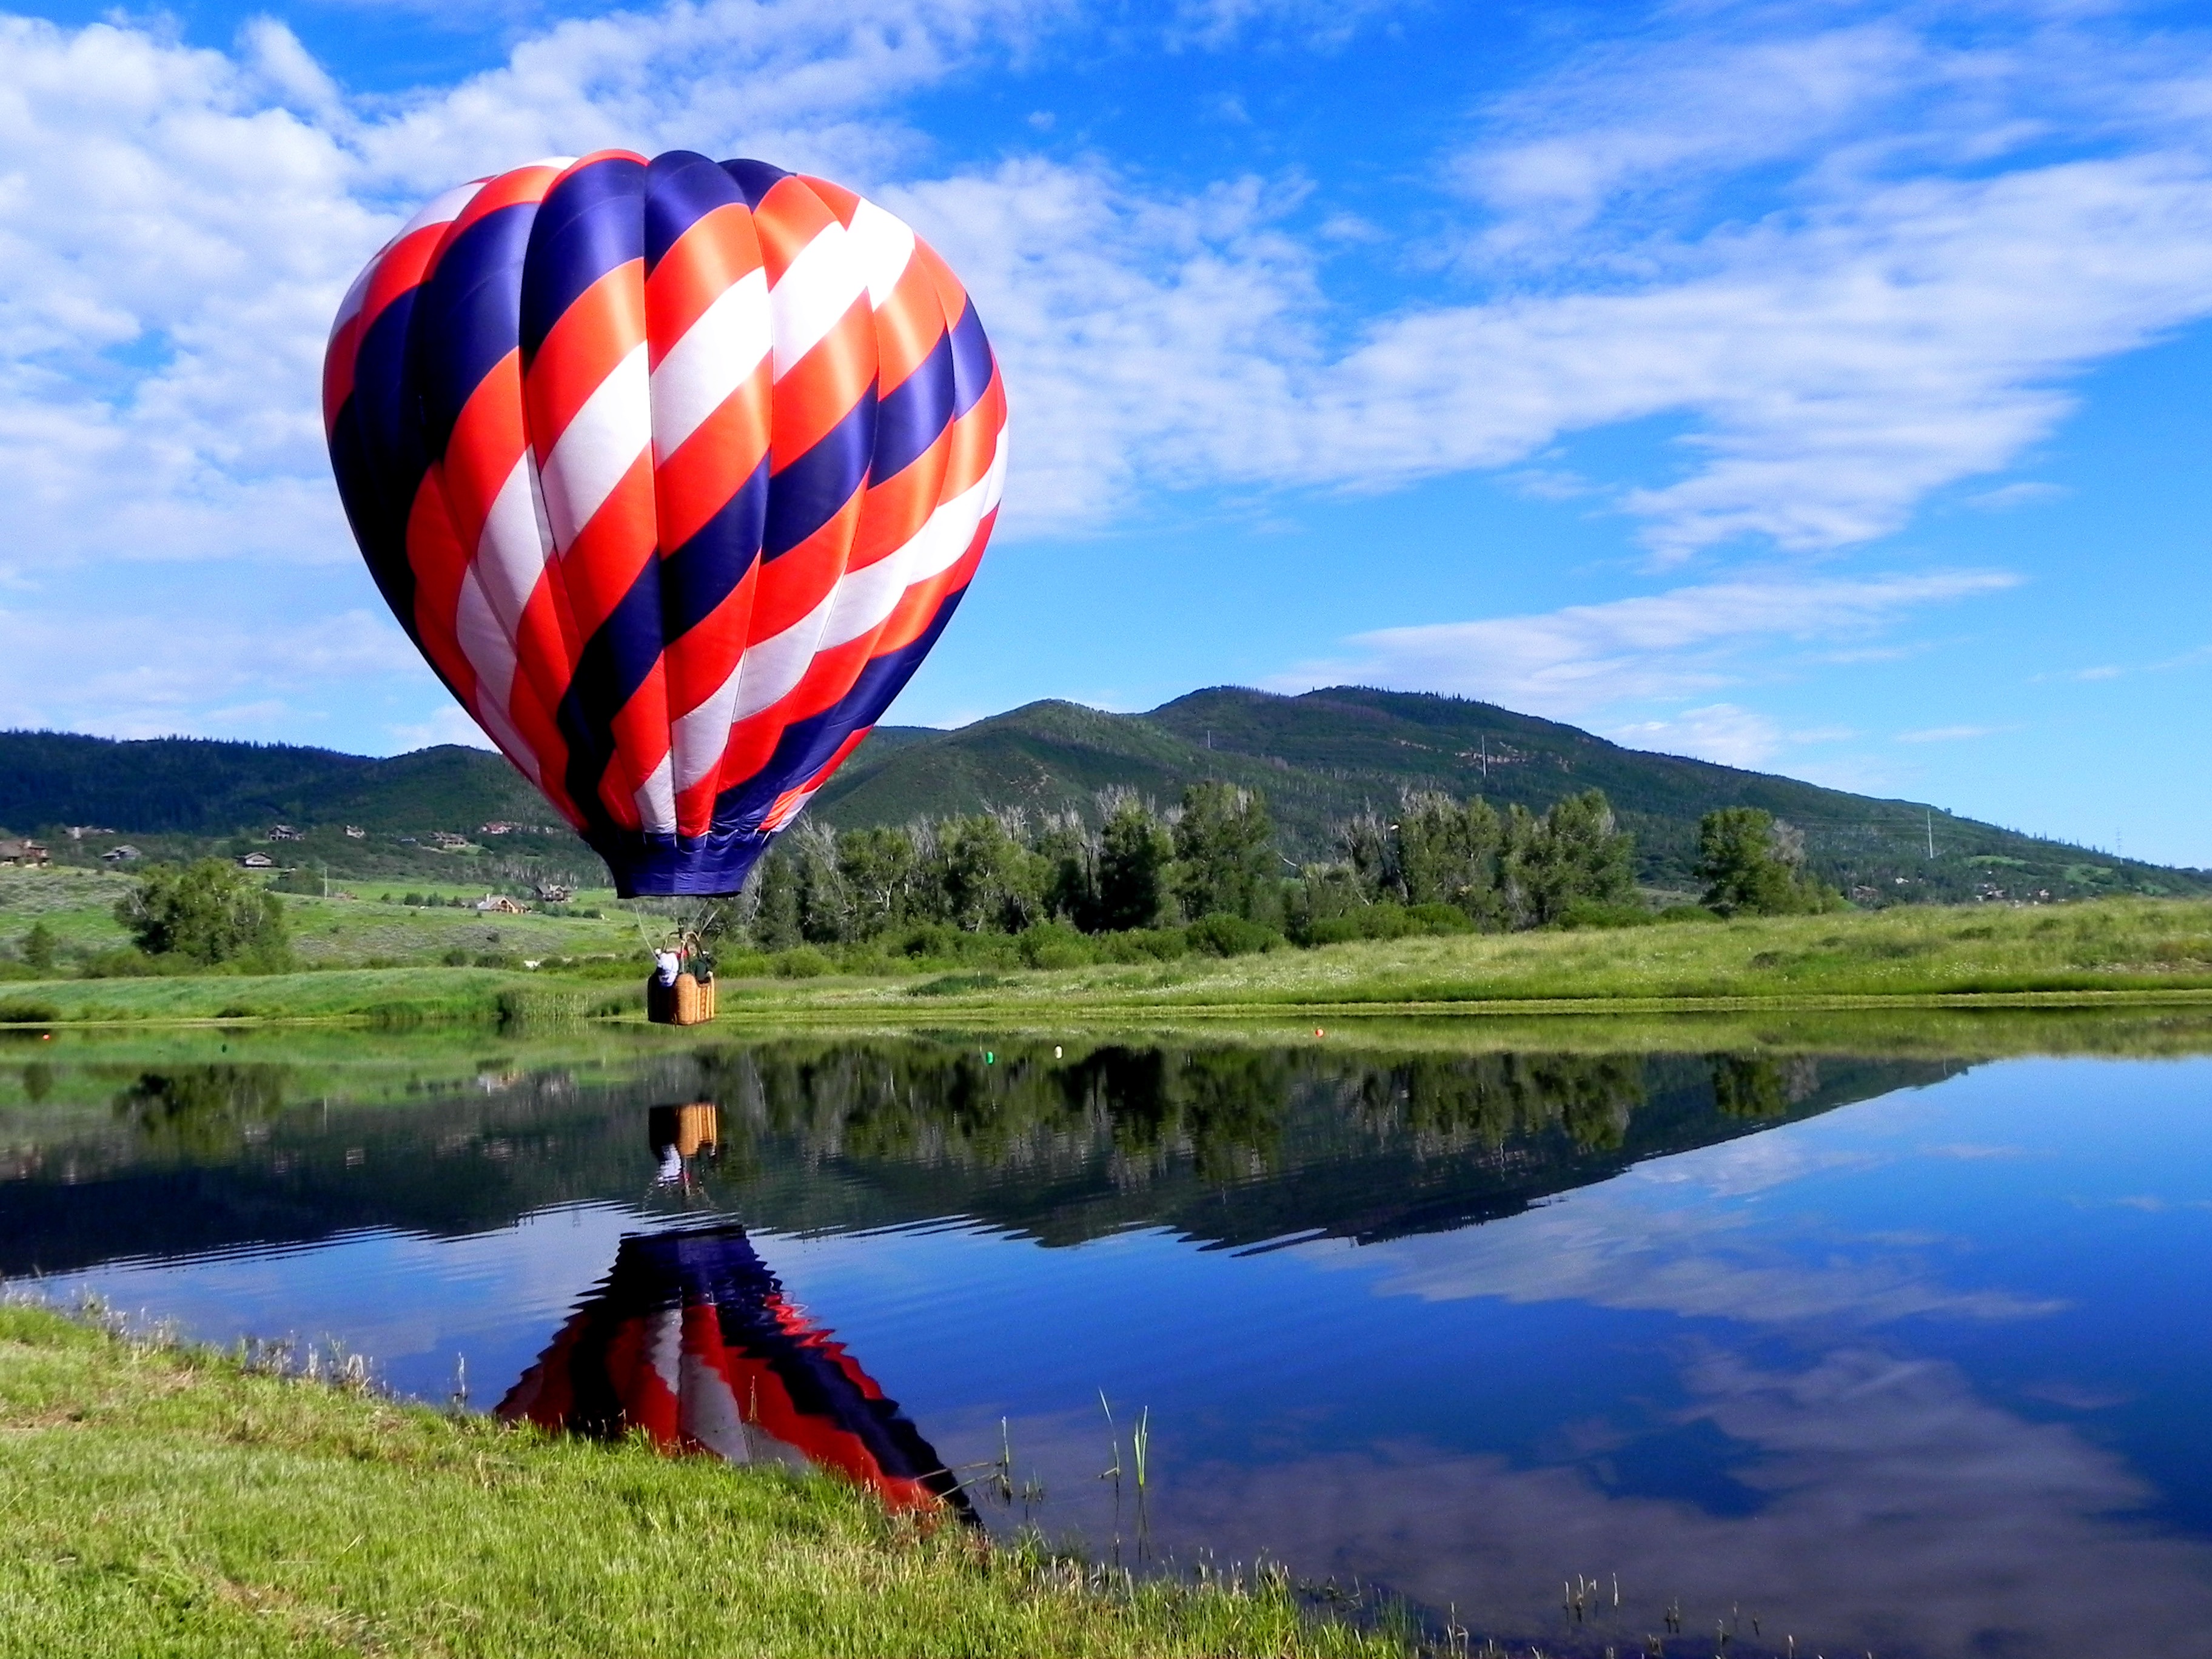
hot air balloon, aircraft, vehicle, extreme sport, toy, air sports, hot air ballooning, atmosphere of earth